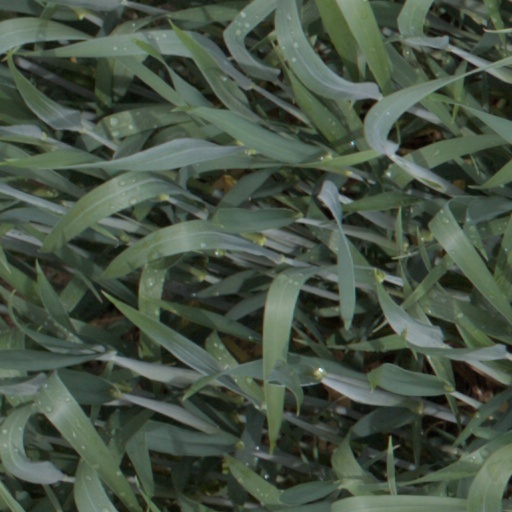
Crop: wheat